Spastic hemiplegia

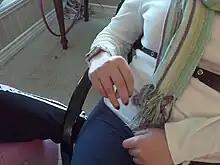
Spastic hand

Spastic hemiplegia is a neuromuscular condition of spasticity that results in the muscles on one side of the body being in a constant state of contraction. It is the "one-sided version" of spastic diplegia. It falls under the mobility impairment umbrella of cerebral palsy. About 20–30% of people with cerebral palsy have spastic hemiplegia. Due to brain or nerve damage, the brain is constantly sending action potentials to the neuromuscular junctions on the affected side of the body. Similar to strokes, damage on the left side of the brain affects the right side of the body and damage on the right side of the brain affects the left side of the body. Other side can be effected for lesser extent.